Question: Please indicate a possible affordance area of frisbee that can be used for holding
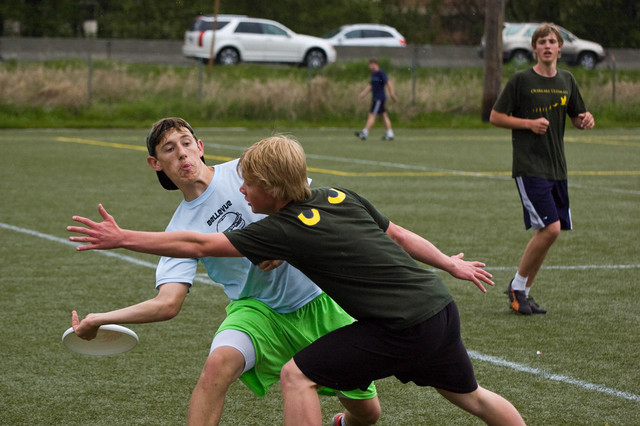
Answer: [55.577, 321.015, 141.695, 358.662]